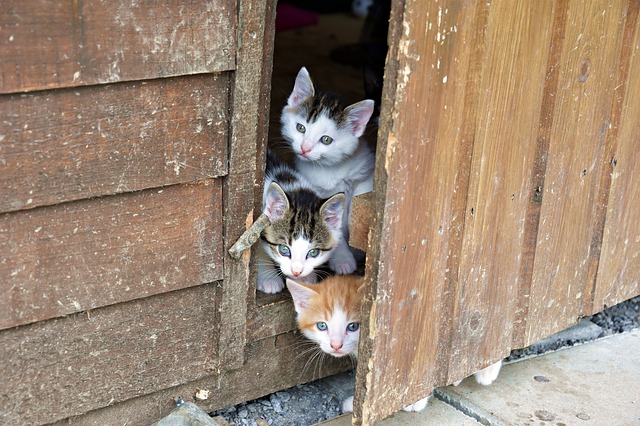
Label: gatto